Richard Allestree

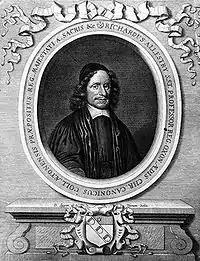
Richard Allestree, 1684 engraving by David Loggan.

Richard Allestree or Allestry (1621/22 – 28 January 1681) was an English Royalist churchman and provost of Eton College from 1665.